Wood grain

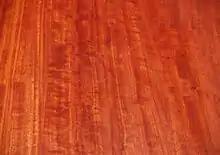
typically figured red gum table

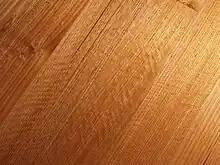
mountain ash floor, showing some fiddleback figure

In its simplest aesthetic meaning, wood grain is the alternating regions of relatively darker and lighter wood resulting from the differing growth parameters occurring in different seasons (i.e., growth rings) on a cut or split piece of wood.